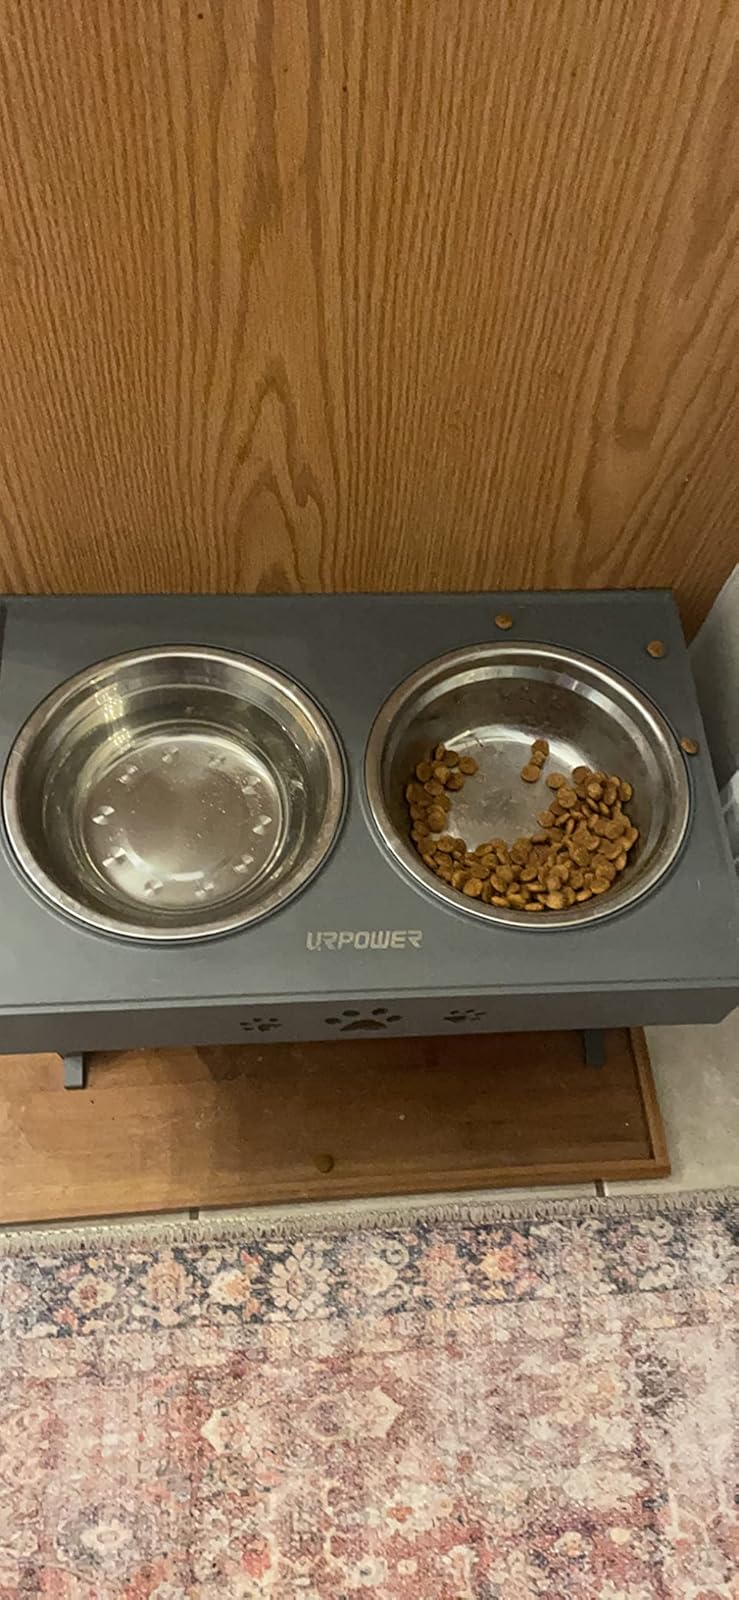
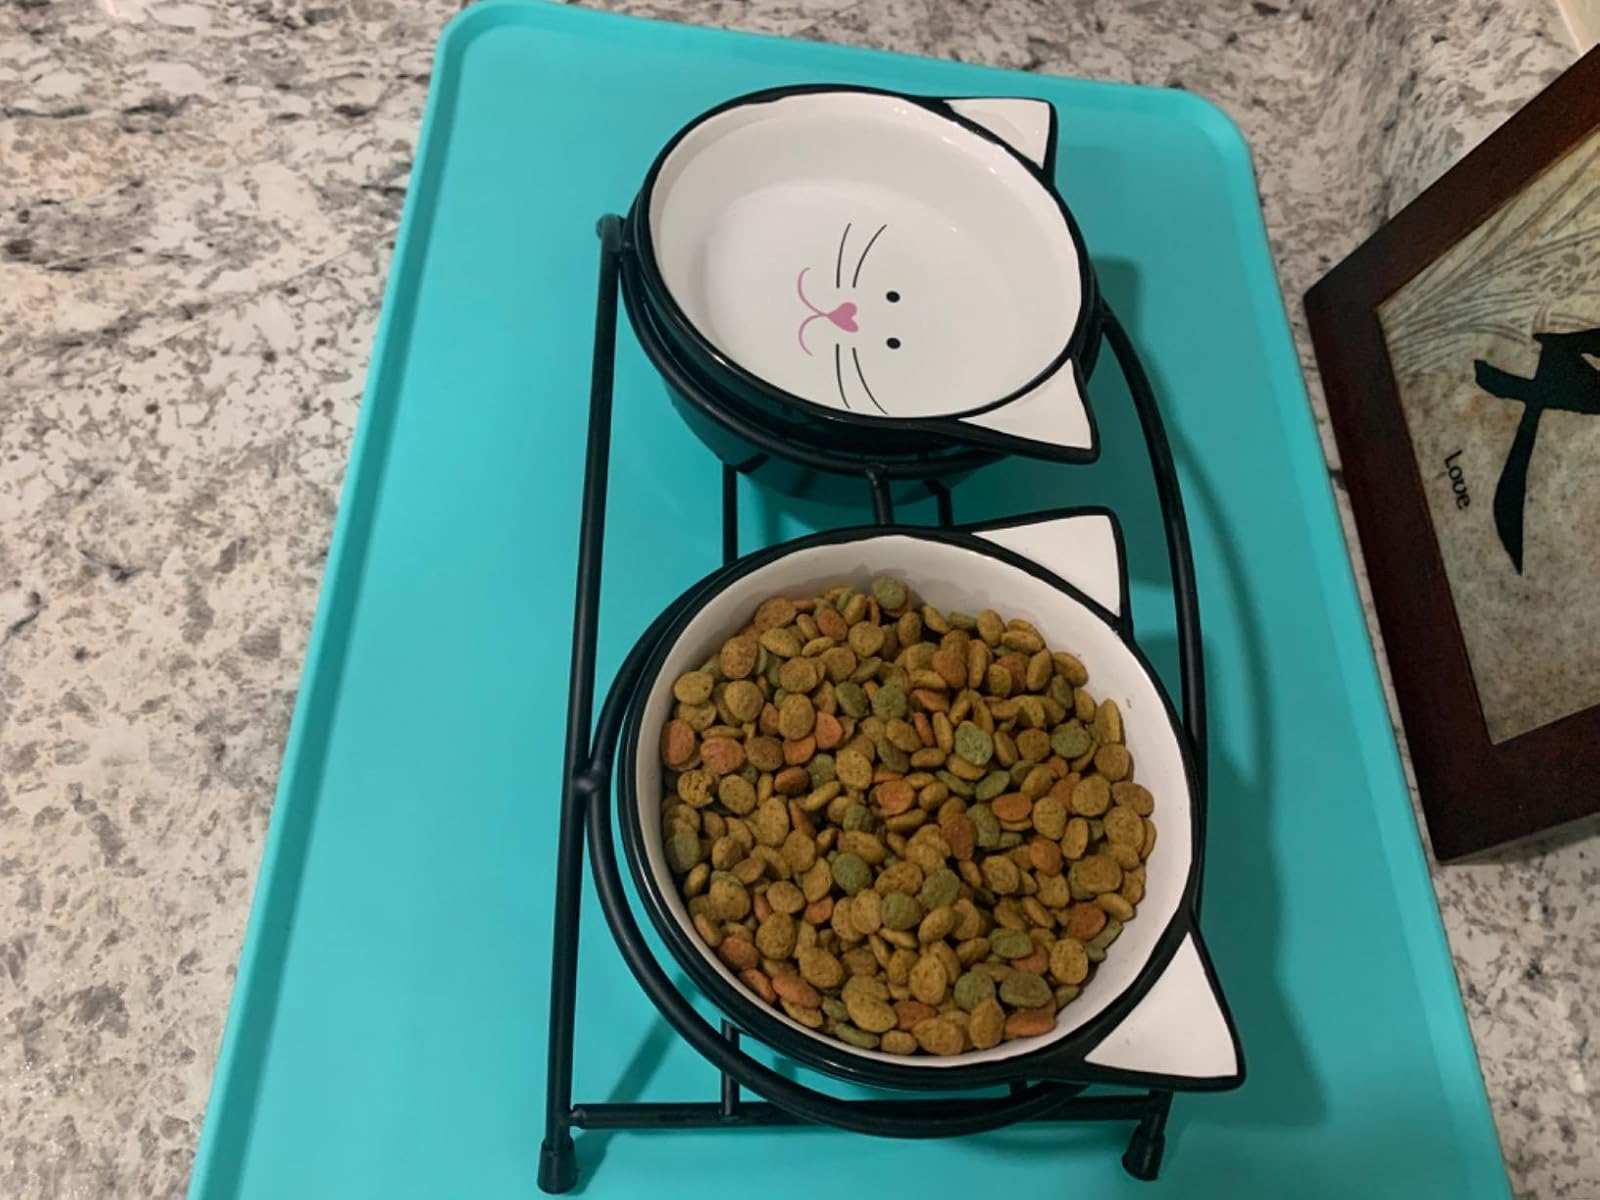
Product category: items_bowl
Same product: no